Boston Society of Natural History

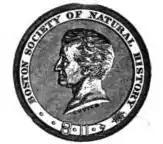
Emblem of the BSNH, adopted in 1842. Depicts Georges Cuvier

Founders of the society in 1830 included Amos Binney Jr., Edward Brooks, Walter Channing, Henry Codman, George B. Emerson, Joshua B. Flint, Benjamin D. Greene, Simon E. Greene, William Grigg, George Hayward, David Humphreys Storer, and John Ware. Several had previously been involved with the Linnaean Society of New England. By 1838, the society held "regular meetings on the 2nd and 4th Wednesday of each month." "In its collection are about 700 specimens in mineralogy and geology, besides the rich collection of Dr. C.T. Jackson, and the state collection; botany, 5,000; mammalia, 30 entire skeletons and 30 crania; birds, 200 species; reptiles, 130; insects, about 15,000; crustacea, 130; radiata, 190. Library, 600 volumes and pamphlets. The room ... gratuitously opened to the public every Wednesday from 12 to 2 o'clock."